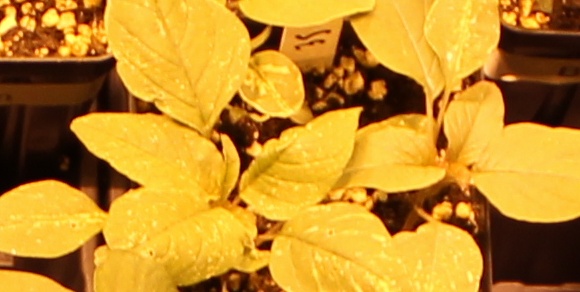
Label: Palmer Amaranth